The Well-Spoken Thesaurus

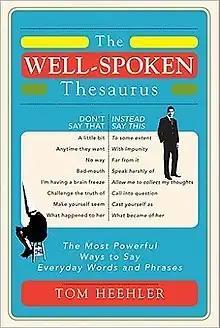

The Well-Spoken Thesaurus by Tom Heehler (Sourcebooks 2011), is an American style guide and speaking aid. The "Chicago Tribune" calls "The Well-Spoken Thesaurus" "a celebration of the spoken word". The book has also been reviewed in the "Winnipeg Free Press", and by bloggers at the "Fayetteville Observer", and the "Seattle Post-Intelligencer".